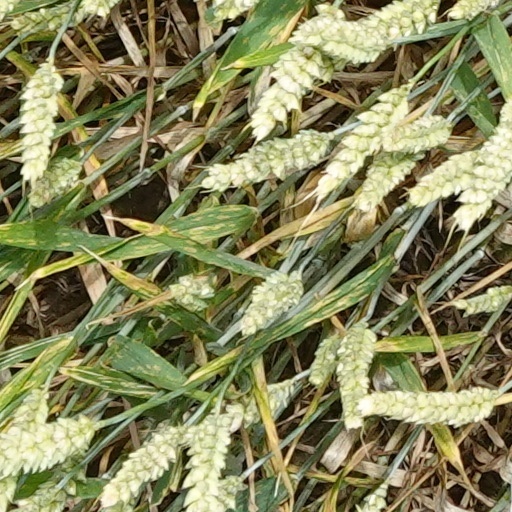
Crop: wheat